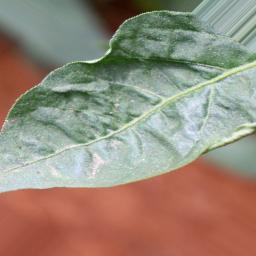
Label: mites_and_trips